Divlje Jagode

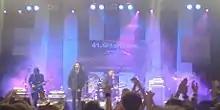
Divlje Jagode performing at Gitarijada festival in Zaječar in 2007

At the beginning of 2006, Galić returned to Divlje Jagode, along with long-time member Zlatan Čehić. During the same year, the band recorded the single "Piramida" ("Pyramid"), inspired by the reputed discovery of the Bosnian pyramids. During the same year, the band released the box set "Collection", featuring all the studio albums by the band with redesigned album covers, Lipovača's solo album "Magic Love", and the single "Piramida" on the bonus disc. In the spring of 2007, they released another single, a new version of their old song "Zvijezda sjevera" ("Star of the North"), sung by Čehić. In July 2007, together with Galić's former band Opća Opasnost, they play as an opening act at Whitesnake concert in Osijek.